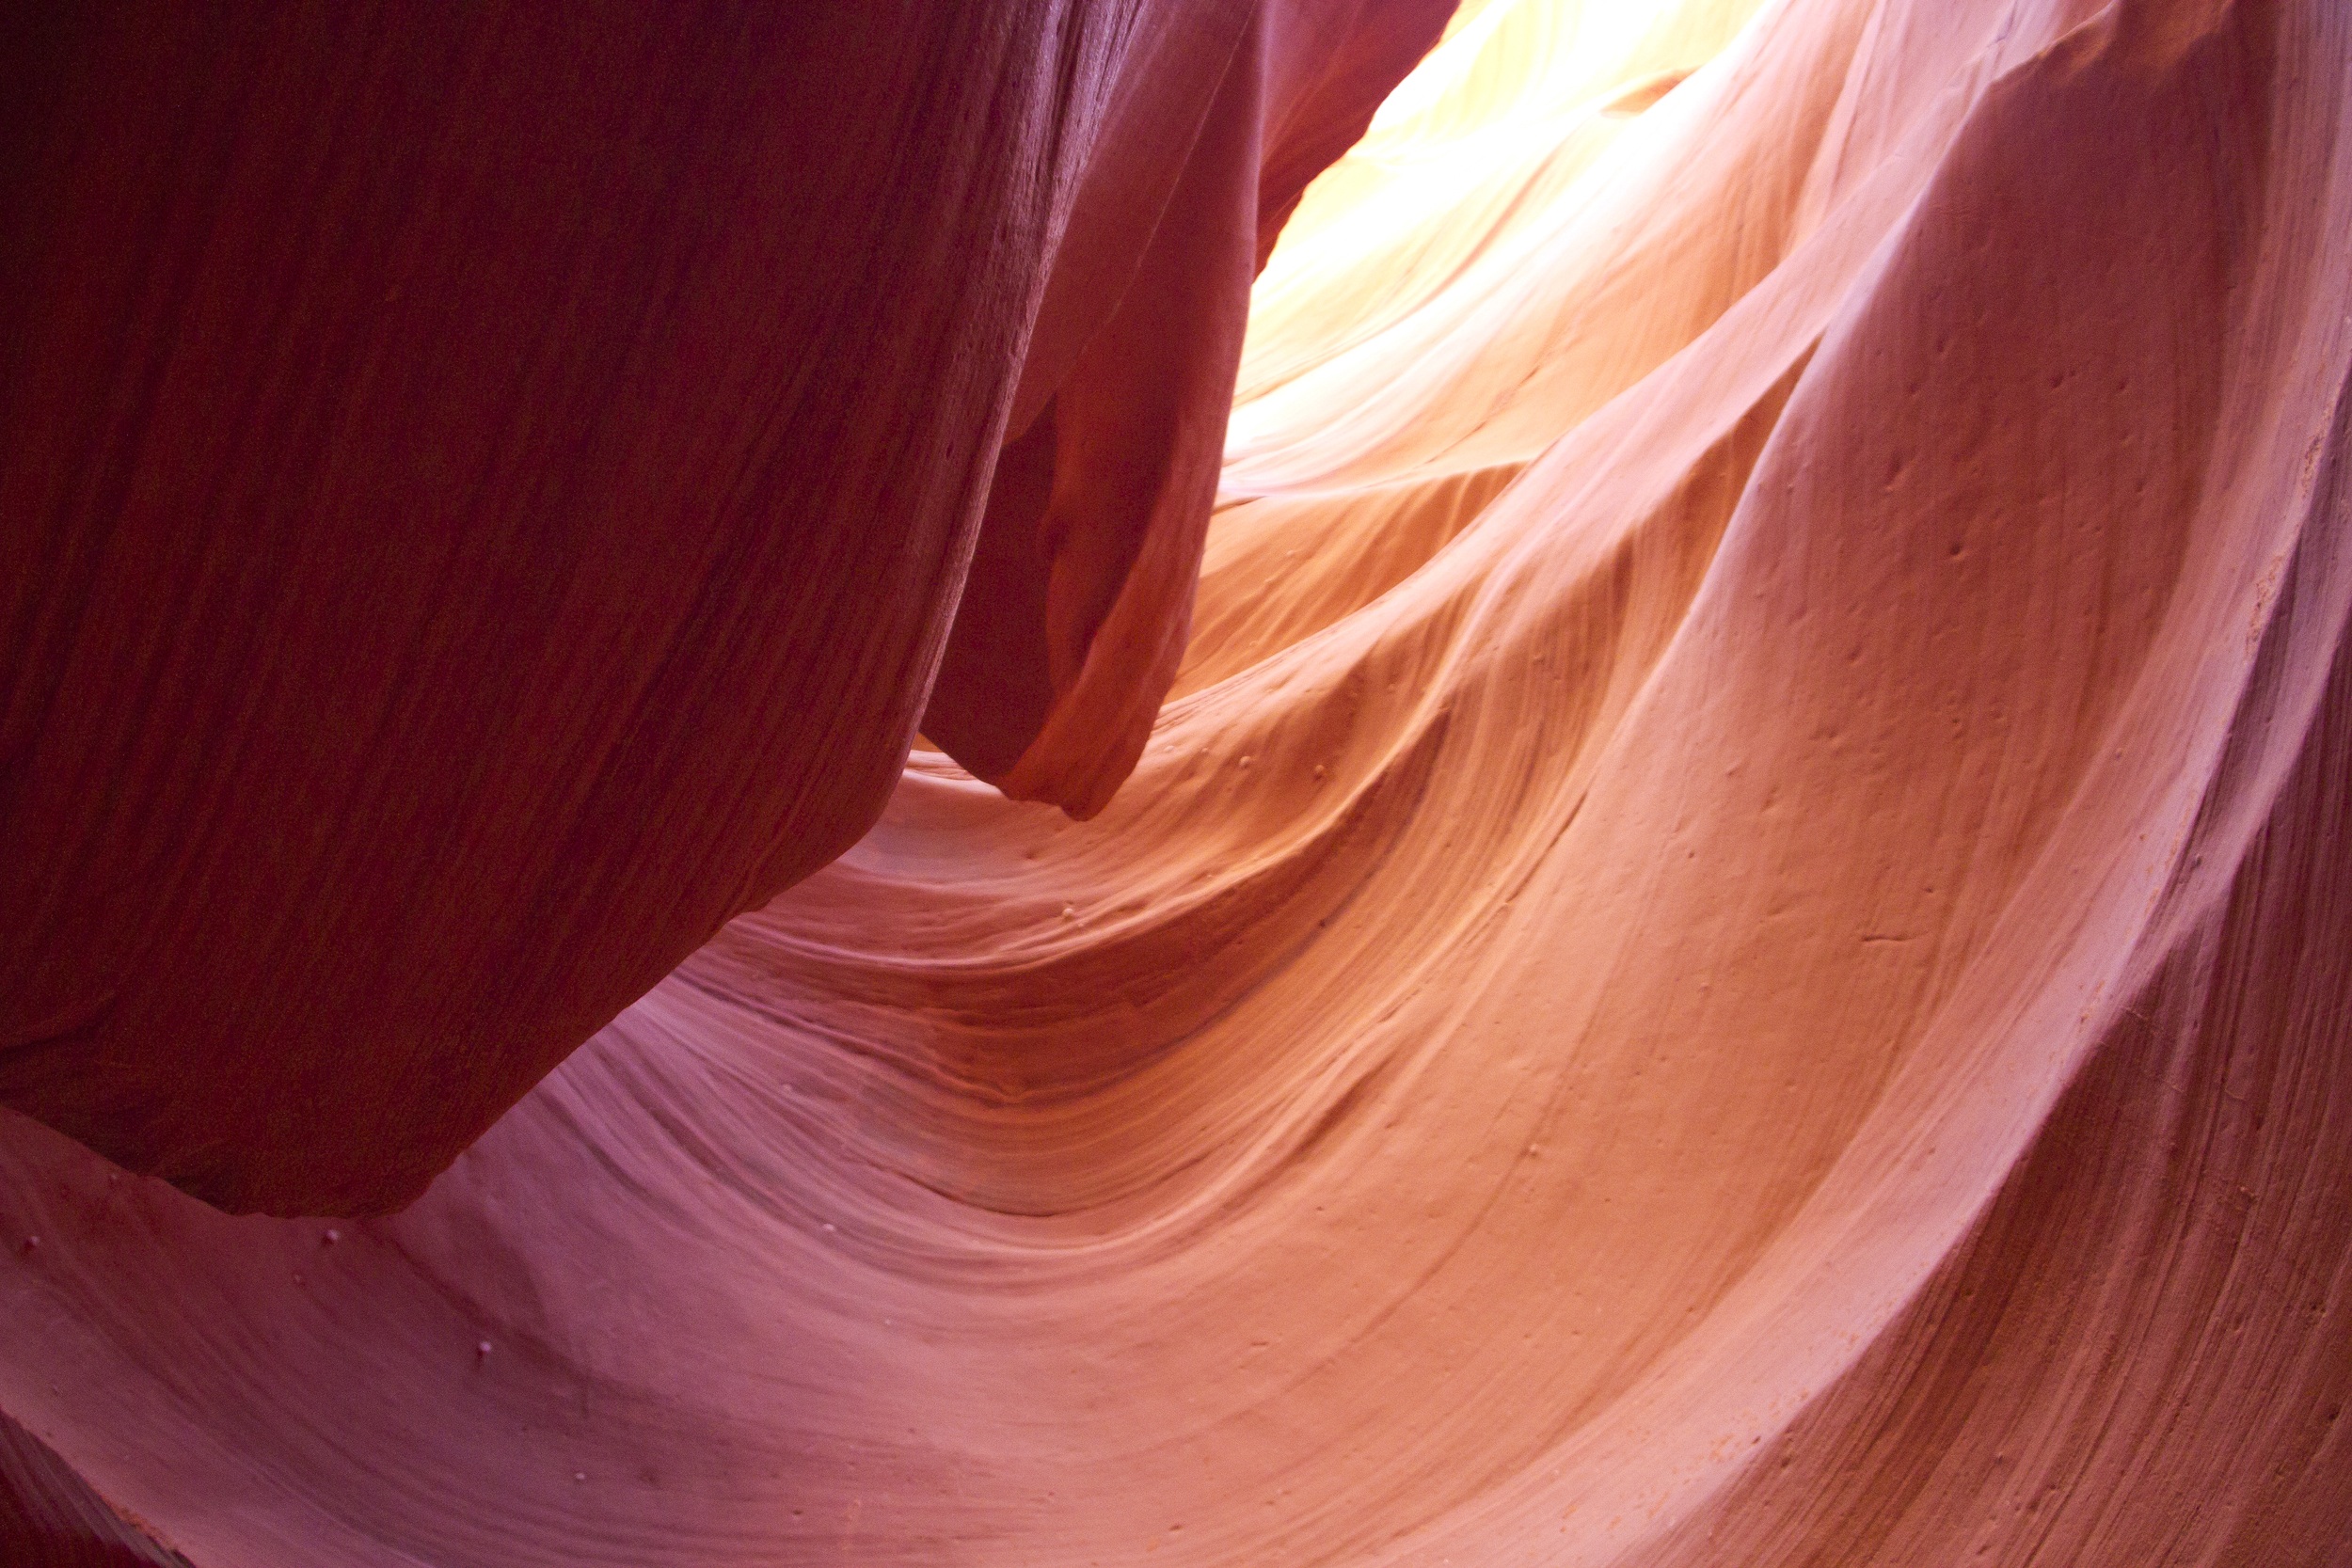
landscape, nature, outdoor, sand, rock, plant, photography, sunlight, leaf, flower, petal, sandstone, travel, formation, orange, red, color, natural, america, canyon, tourism, pink, erosion, arizona, close up, human body, west, geology, eye, layers, organ, az, southwest, macro photography, flowering plant, lower antelope canyon, land plant, page az